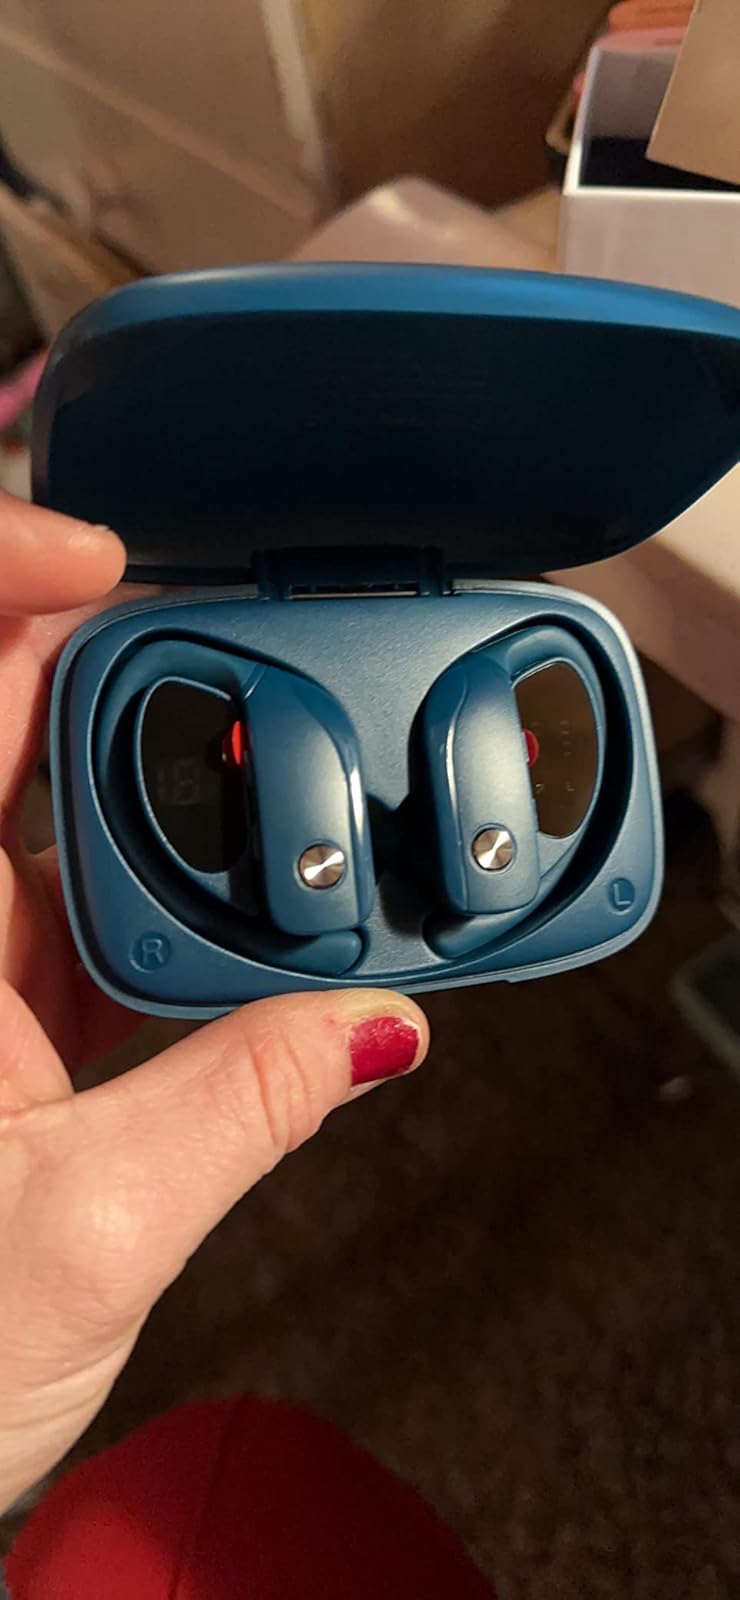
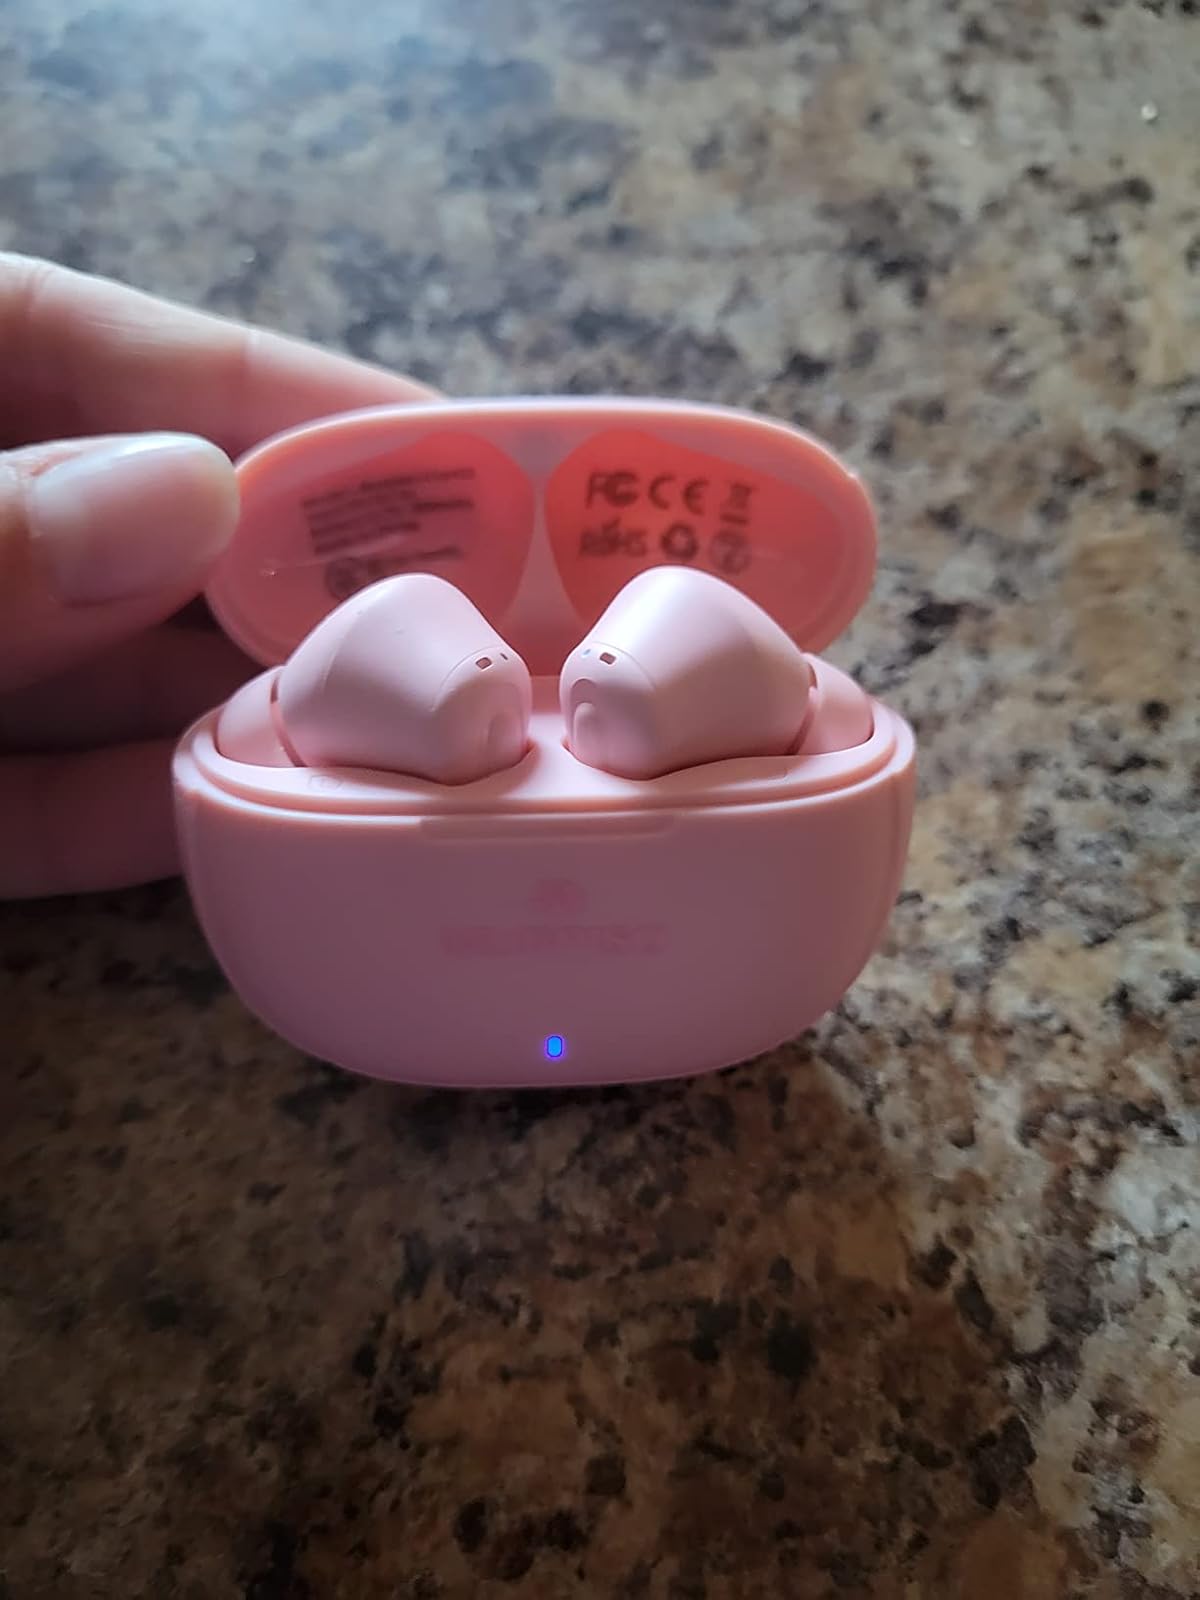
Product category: earbuds
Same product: no